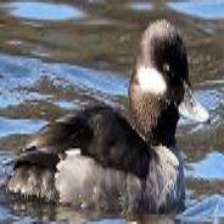
Species: BUFFLEHEAD
Scientific name: BUCEPHALA ALBEOLA
ImageNet parent category: drake